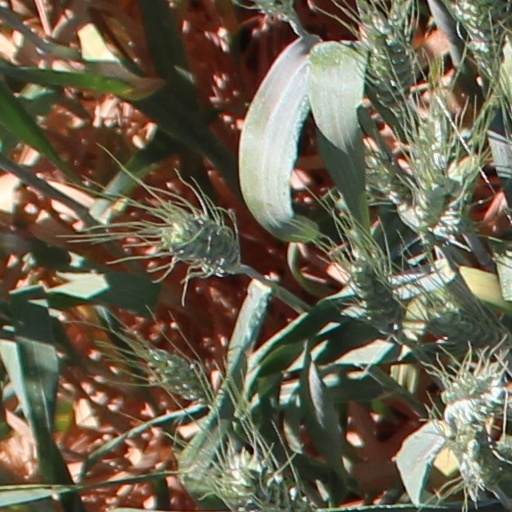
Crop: wheat